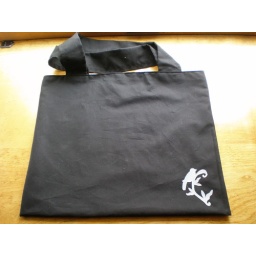
I added a flocked bird in pale blue to the outside of this bag.